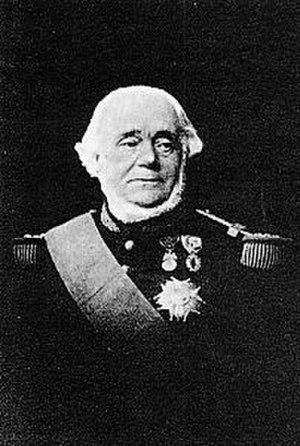
Louis Henri de Gueydon (1809-1886)
Le Henri IV était un navire de ligne de la marine française de 100 canons lancé en 1848. Son naufrage à cause d'une tempête devant Sébastopol en 1854 constitue le début des études météorologiques françaises.
Le bombardement de Salé est une attaque navale lancée entre les 26 et 27 novembre 1851 par la République française, contre la ville marocaine de Salé, en réponse au pillage d'un navire de marchandises français par des habitants de la ville, et au refus de remboursement de la part du sultan Moulay Abderrahmane.
Le gouverneur d'Algérie est une fonction qui exista en Algérie française, sous différents noms — gouverneur général, commissaire extraordinaire, résident général puis délégué général — peu de temps après la conquête du territoire en 1830 jusqu'à l'indépendance en 1962